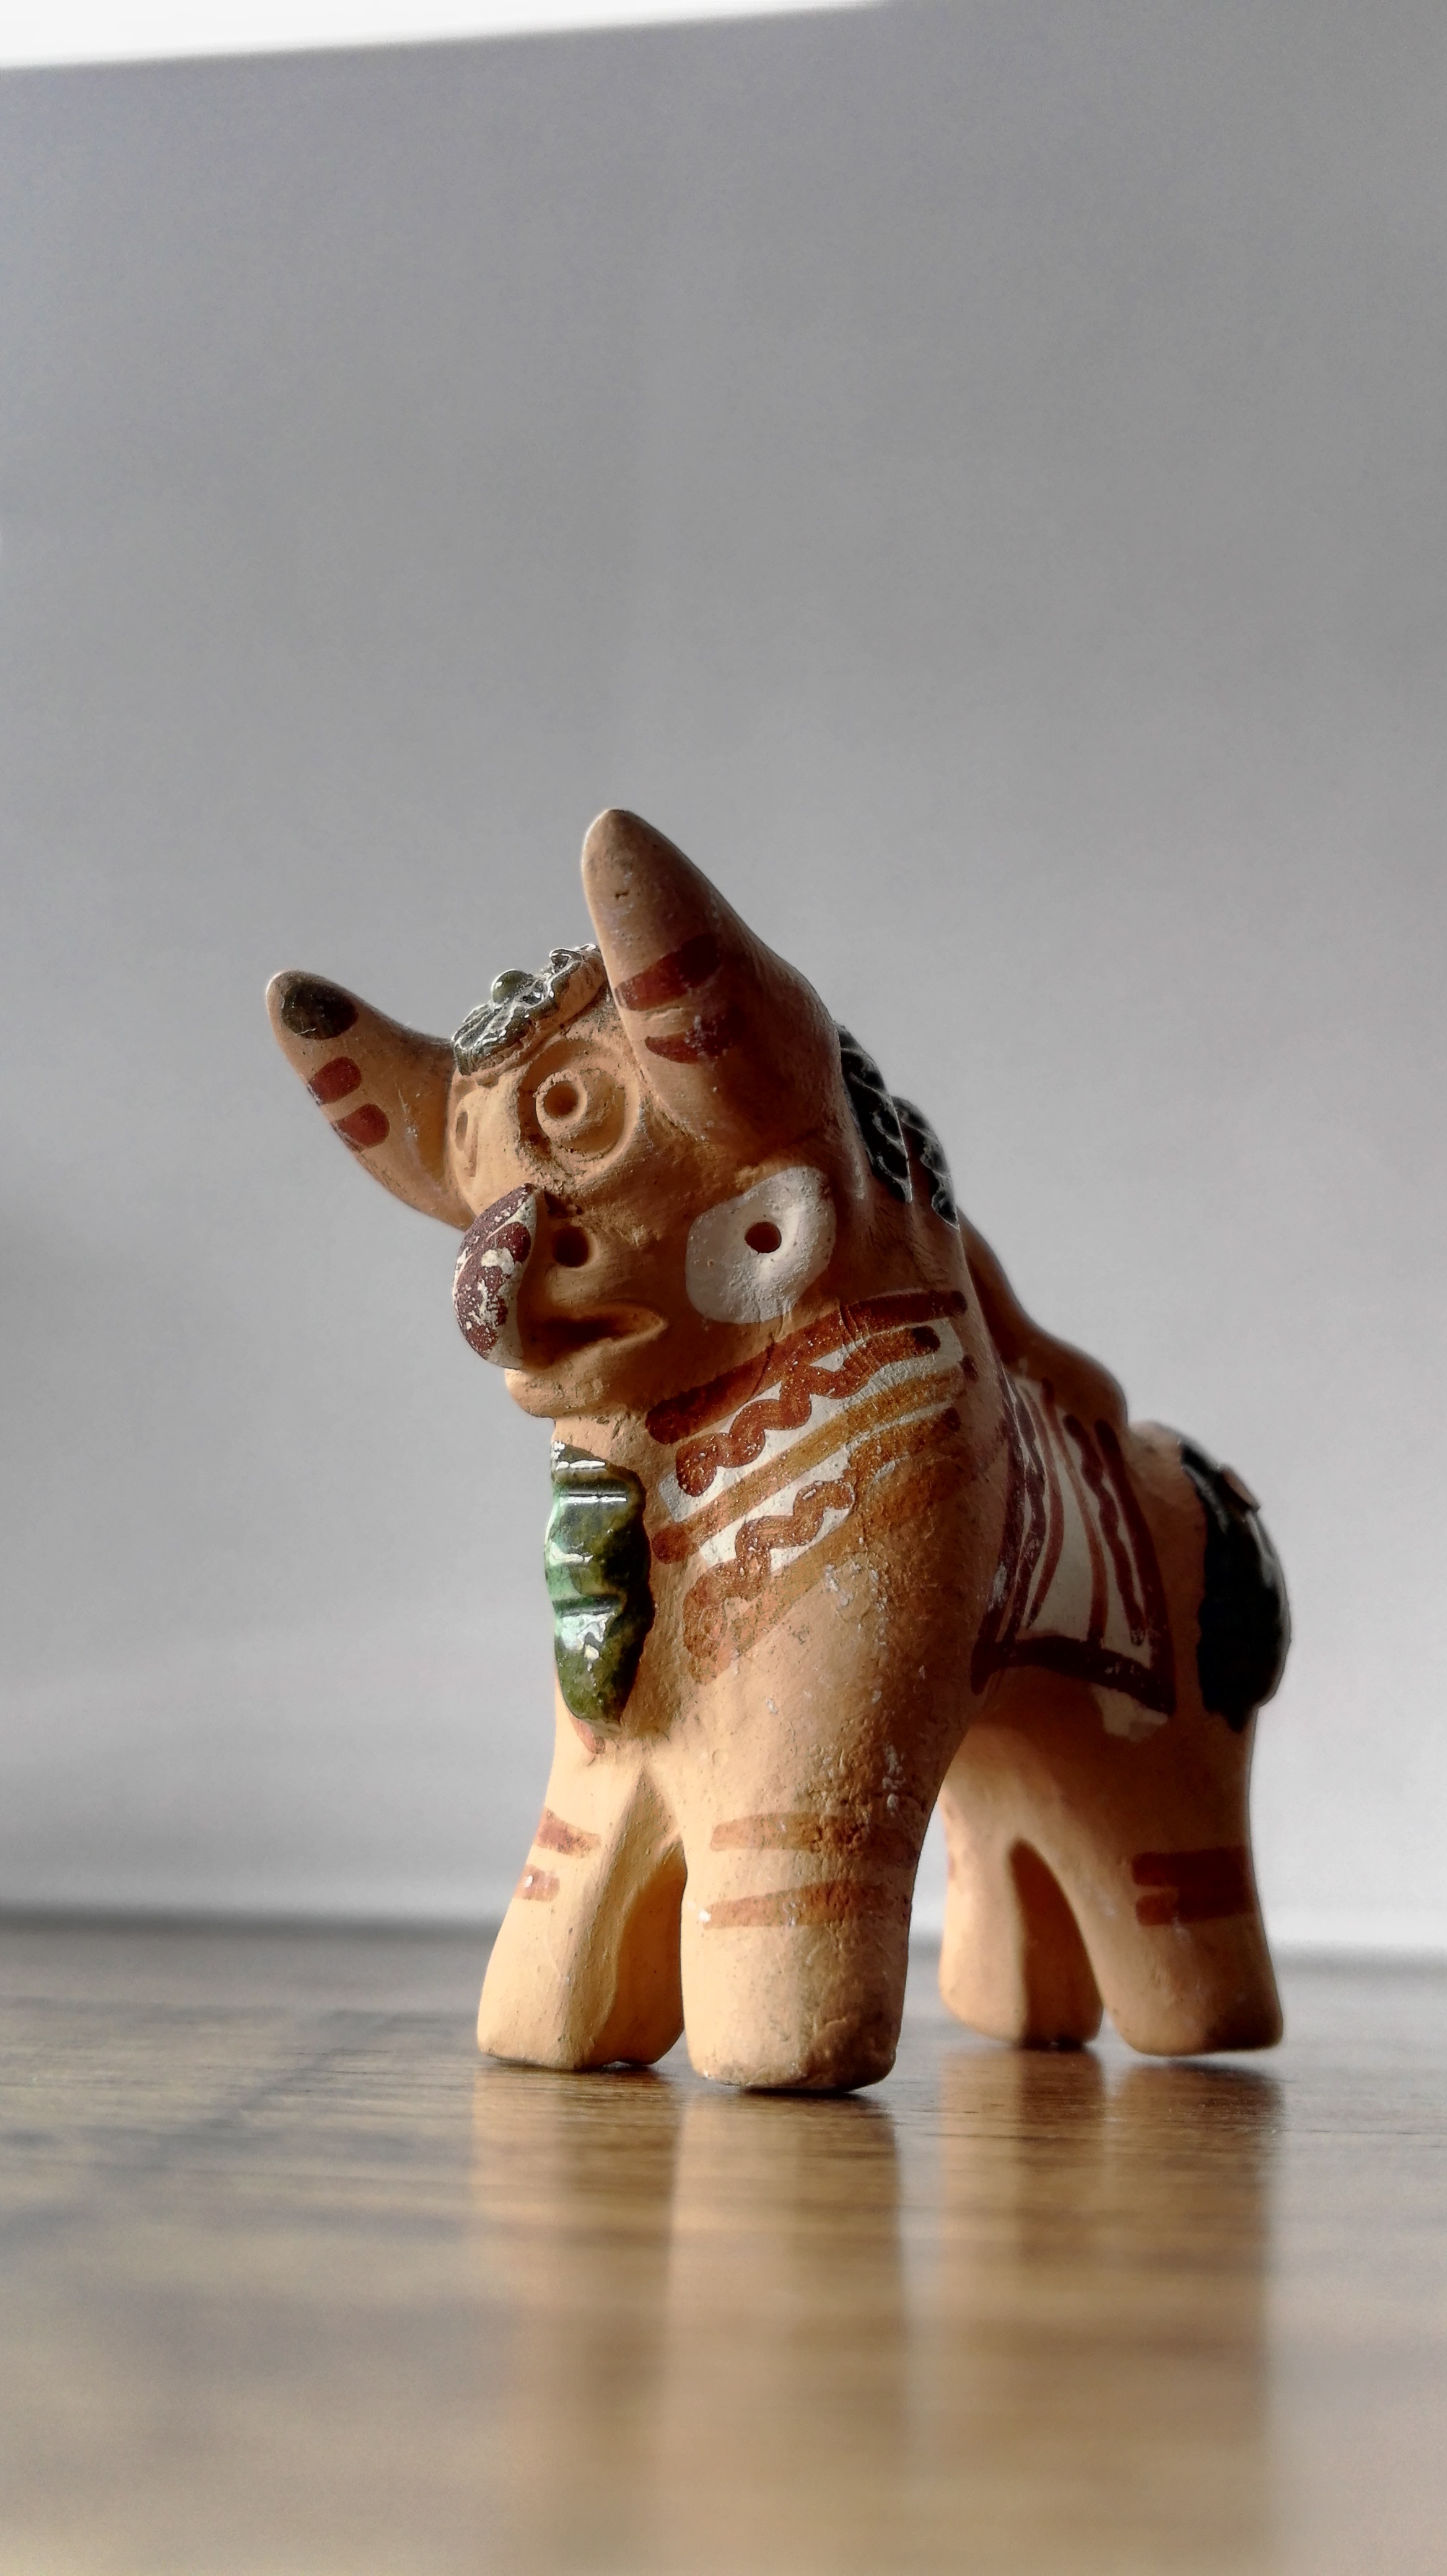
wood, statue, ceramic, toy, material, sculpture, art, figurine, carving